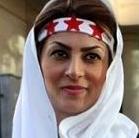
Age: 24